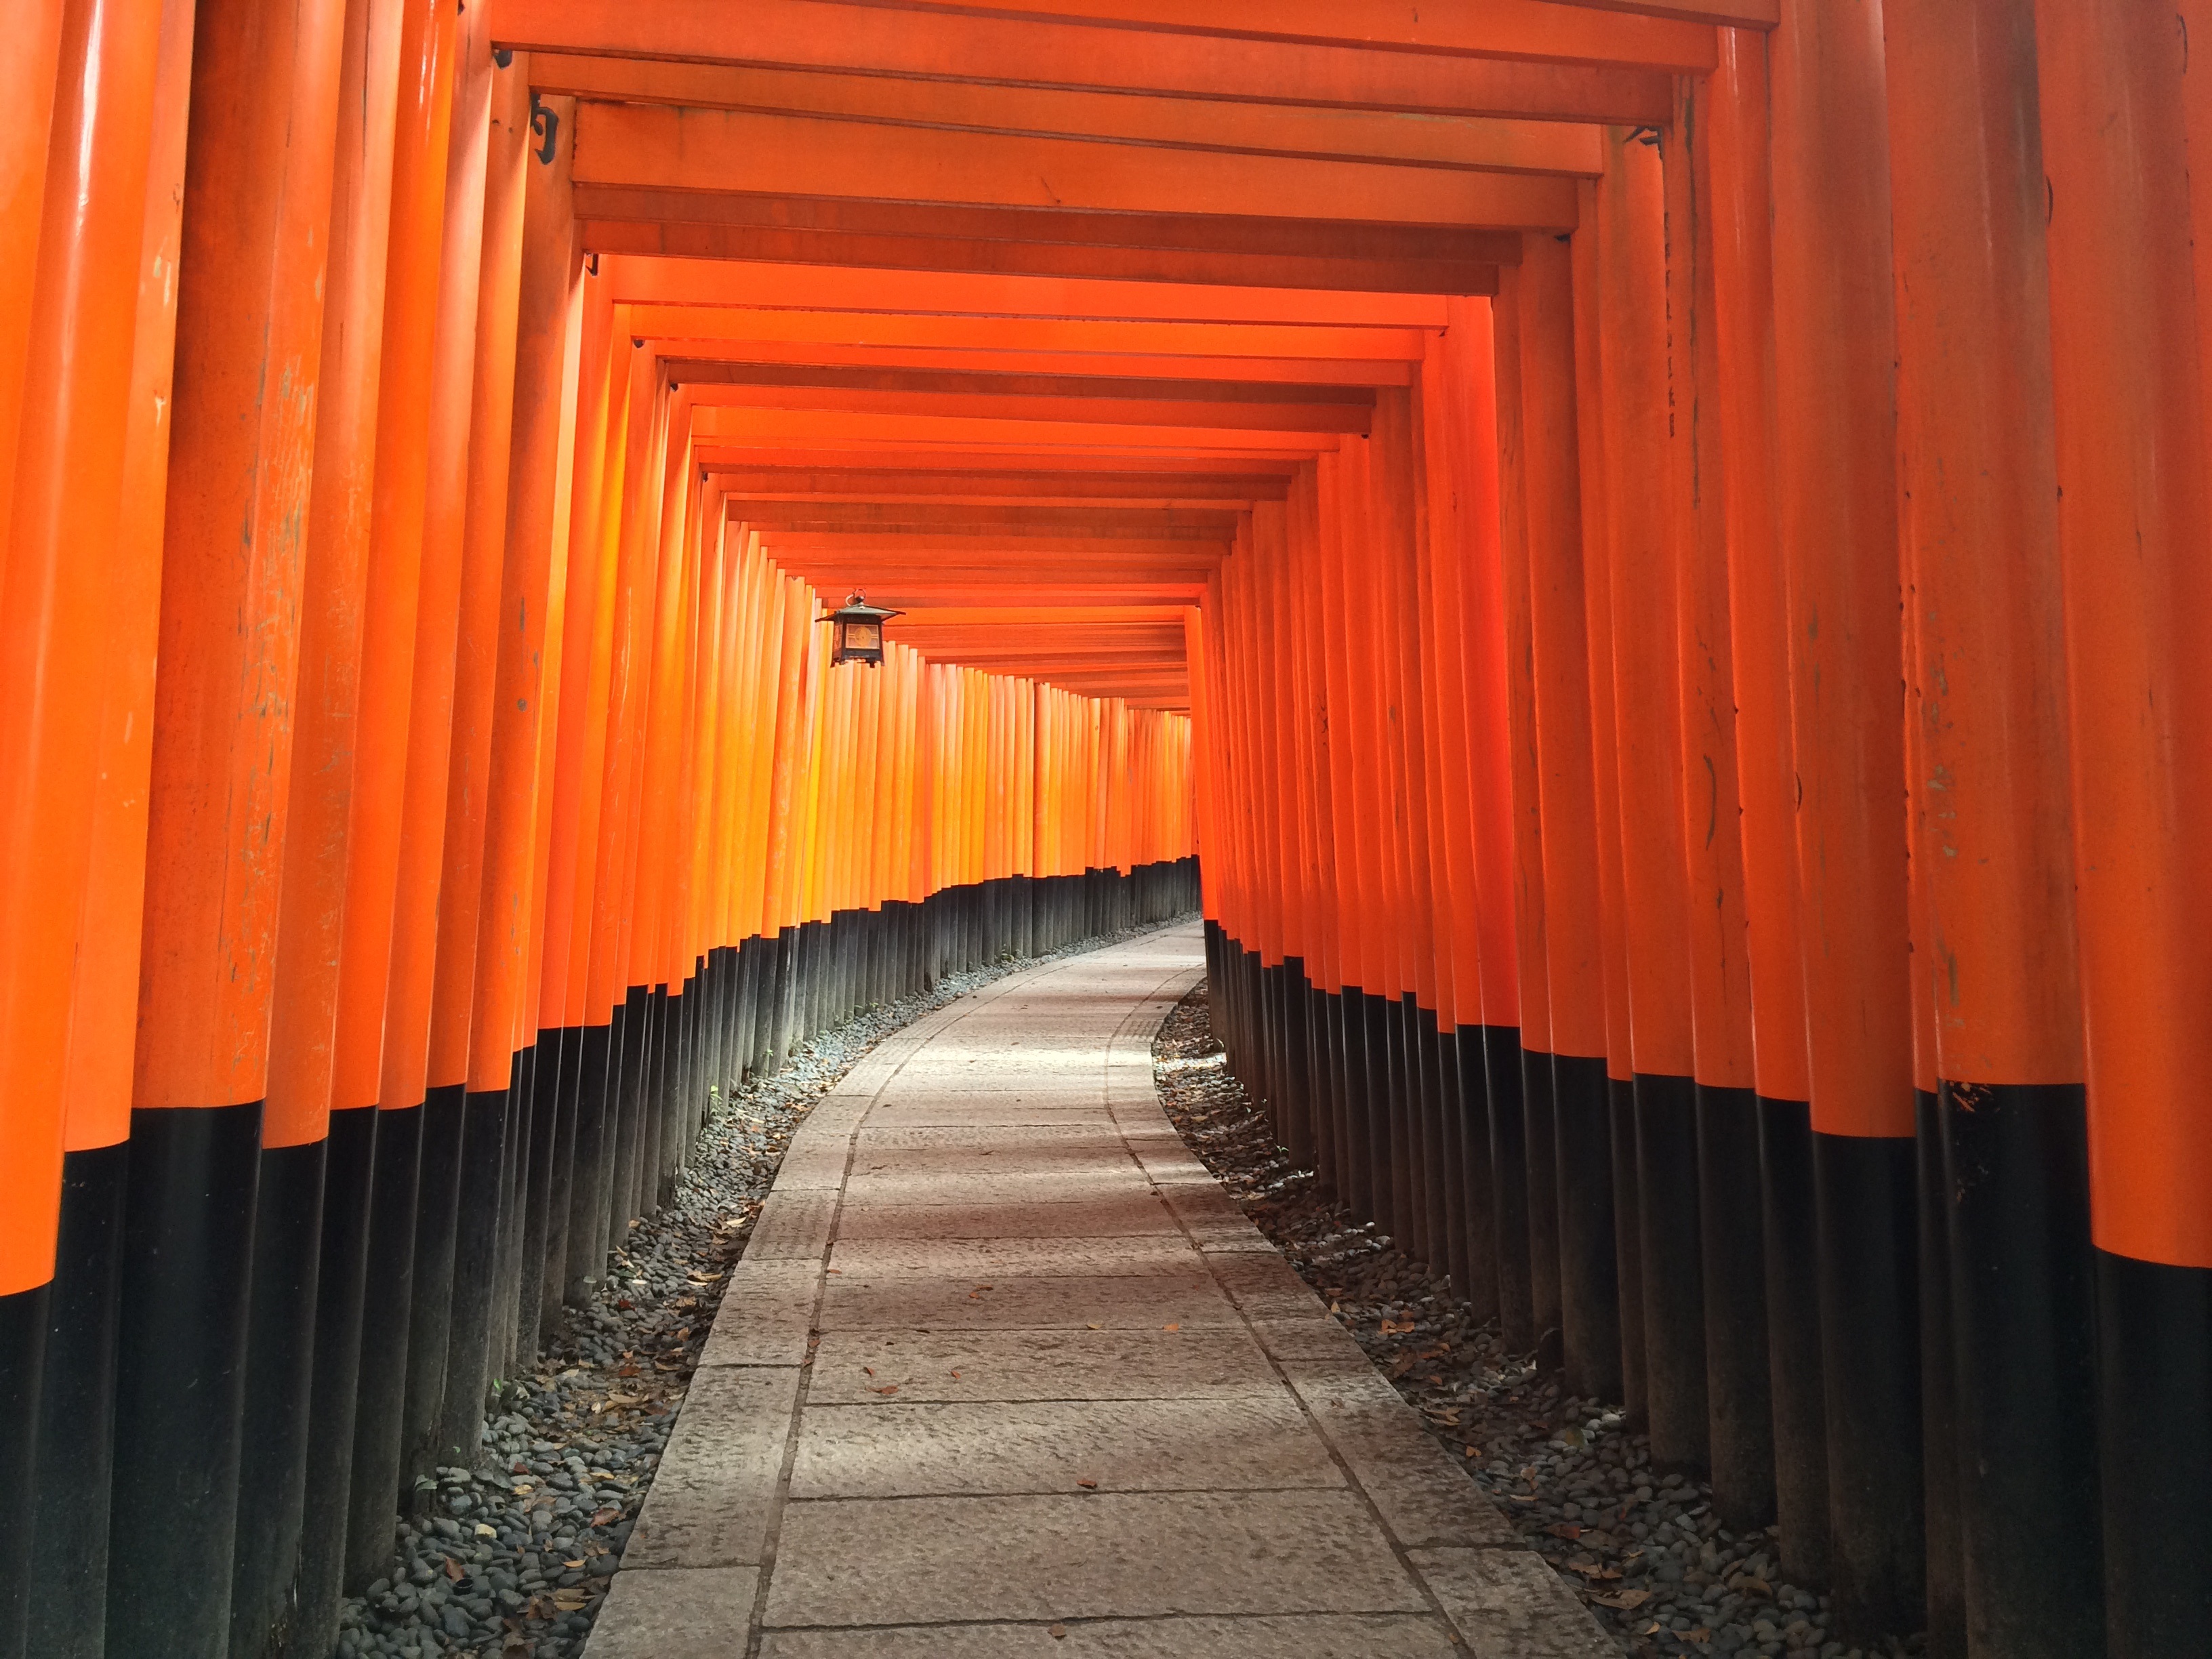
path, pathway, architecture, wood, sunlight, orange, line, column, red, hall, color, religion, sightseeing, japan, interior design, temple, japanese, passage, shrine, torii, kyoto, fushimi, shinto, inari, taisha, toori, god of rice